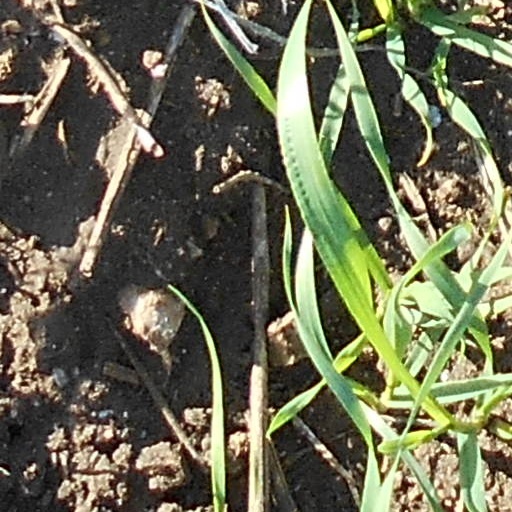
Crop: wheat